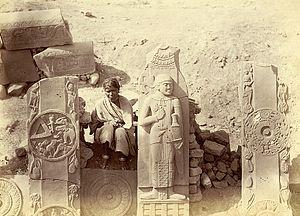
Bharhut ou Bharhat est un village du District de Satna dans l'état de Madhya Pradesh. Il doit sa célébrité à un stūpa bouddhiste remontant aux alentours de l'an 200 av. J.-Chr. Ce sanctuaire, mis au jour au XIXᵉ siècle, contenait des vedika portant presque intacts des bas-reliefs sculptés dans le grès rouge. Ils sont aujourd'hui conservés au Musée indien de Calcutta.